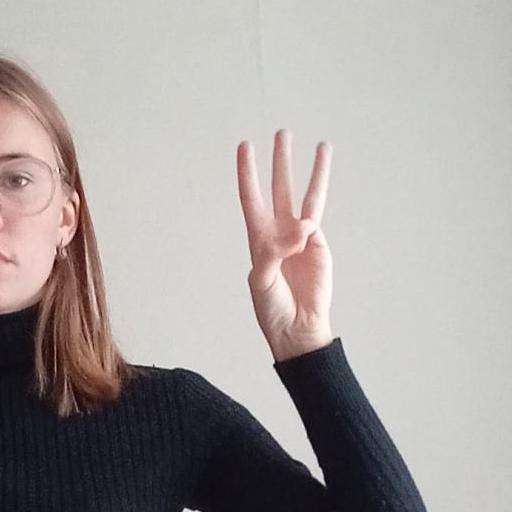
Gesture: three